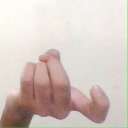
अक्षर: ज